South Philadelphia

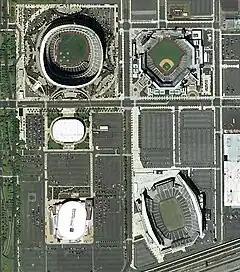
The configuration of the South Philadelphia Sports Complex in early 2004. Clockwise from top right: Citizens Bank Park, Lincoln Financial Field, Wells Fargo Center (formerly the site of John F. Kennedy Stadium), Wachovia Spectrum (razed in 2010–11), and Veterans Stadium (demolished on March 21, 2004). Interstate 95 can be seen running through the bottom right corner of the photo.

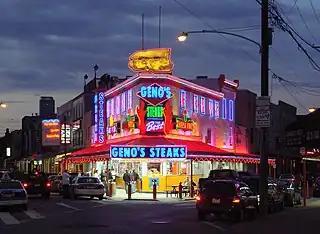
Geno's Steaks at 1219 S. 9th Street in South Philadelphia

SEPTA's Broad Street Line subway services South Philadelphia and provides quick access to Center City and North Philadelphia. A number of SEPTA bus routes also serve South Philadelphia, ferrying commuters to and from Center City and the surrounding neighborhoods and suburbs.